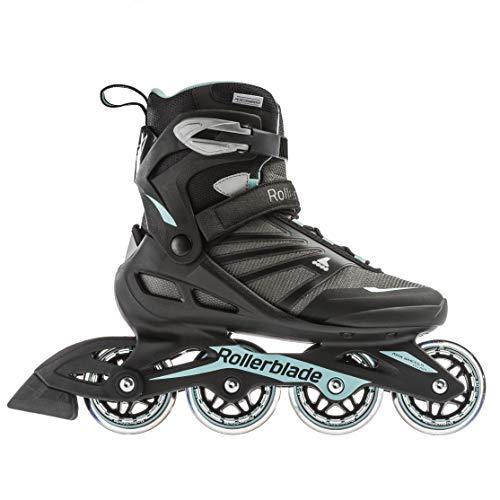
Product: Rollerblade Zetrablade Women's Adult Fitness Inline Skate, Black and Light Blue, Performance Inline Skates
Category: Sports & Outdoors | Outdoor Recreation | Skates, Skateboards & Scooters | Inline & Roller Skating | Roller Skates | Outdoor Skates
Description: IDEAL FOR CASUAL AND NOVICE SKATERS - Entry-level balanced skate for women with a comfortable and secure fit at a value price.
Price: $169.99
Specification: Shipping Weight: 7.6 pounds (View shipping rates and policies)|ASIN: B07GB2T4KB|    #58    in Inline & Roller Skating Equipment